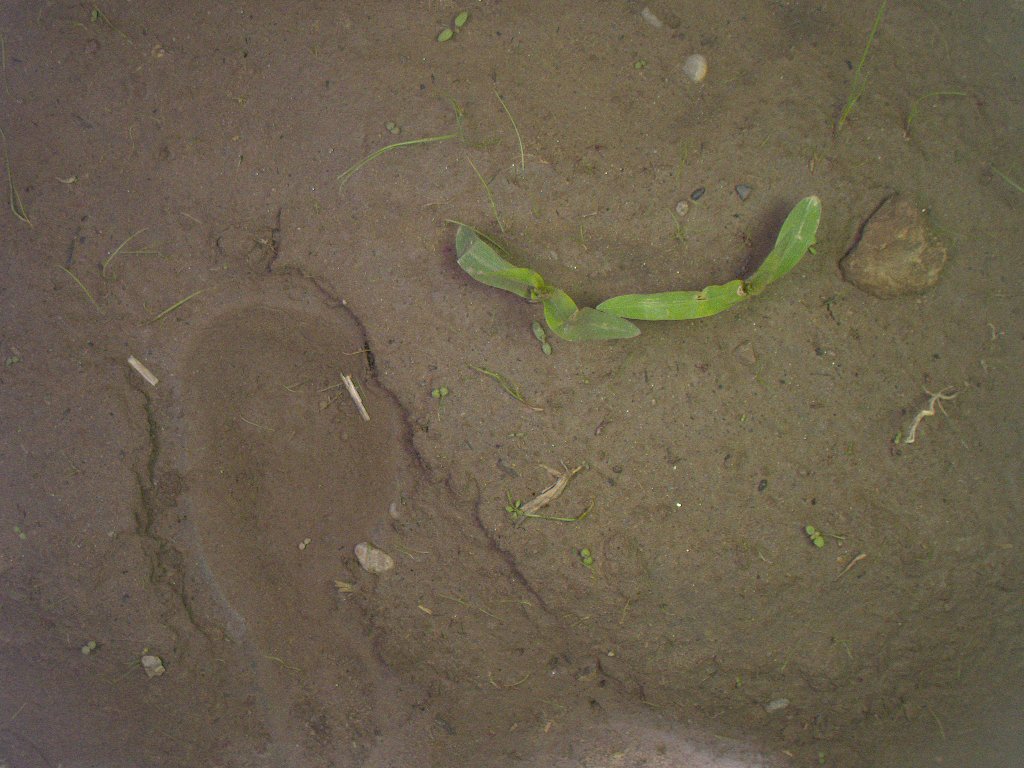
Crop: maize
Objects: maize, maize, stem_maize, stem_maize